Aleksandra Kruk

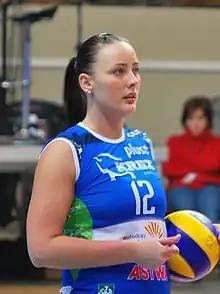
Kruk in 2010

Aleksandra Kruk (born 29 October 1984 in Elbląg) is a Polish volleyball player. She was part of the Poland women's national volleyball team.